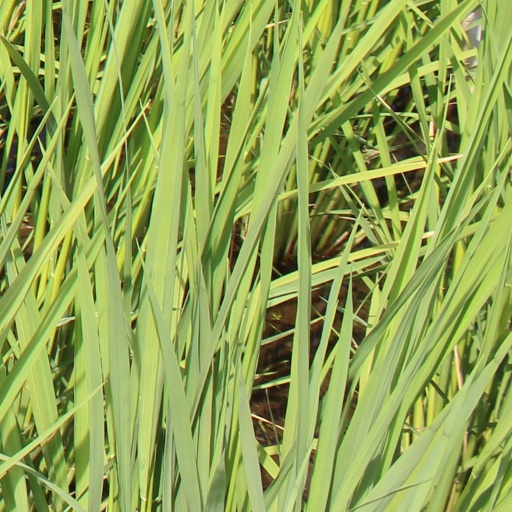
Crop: rice